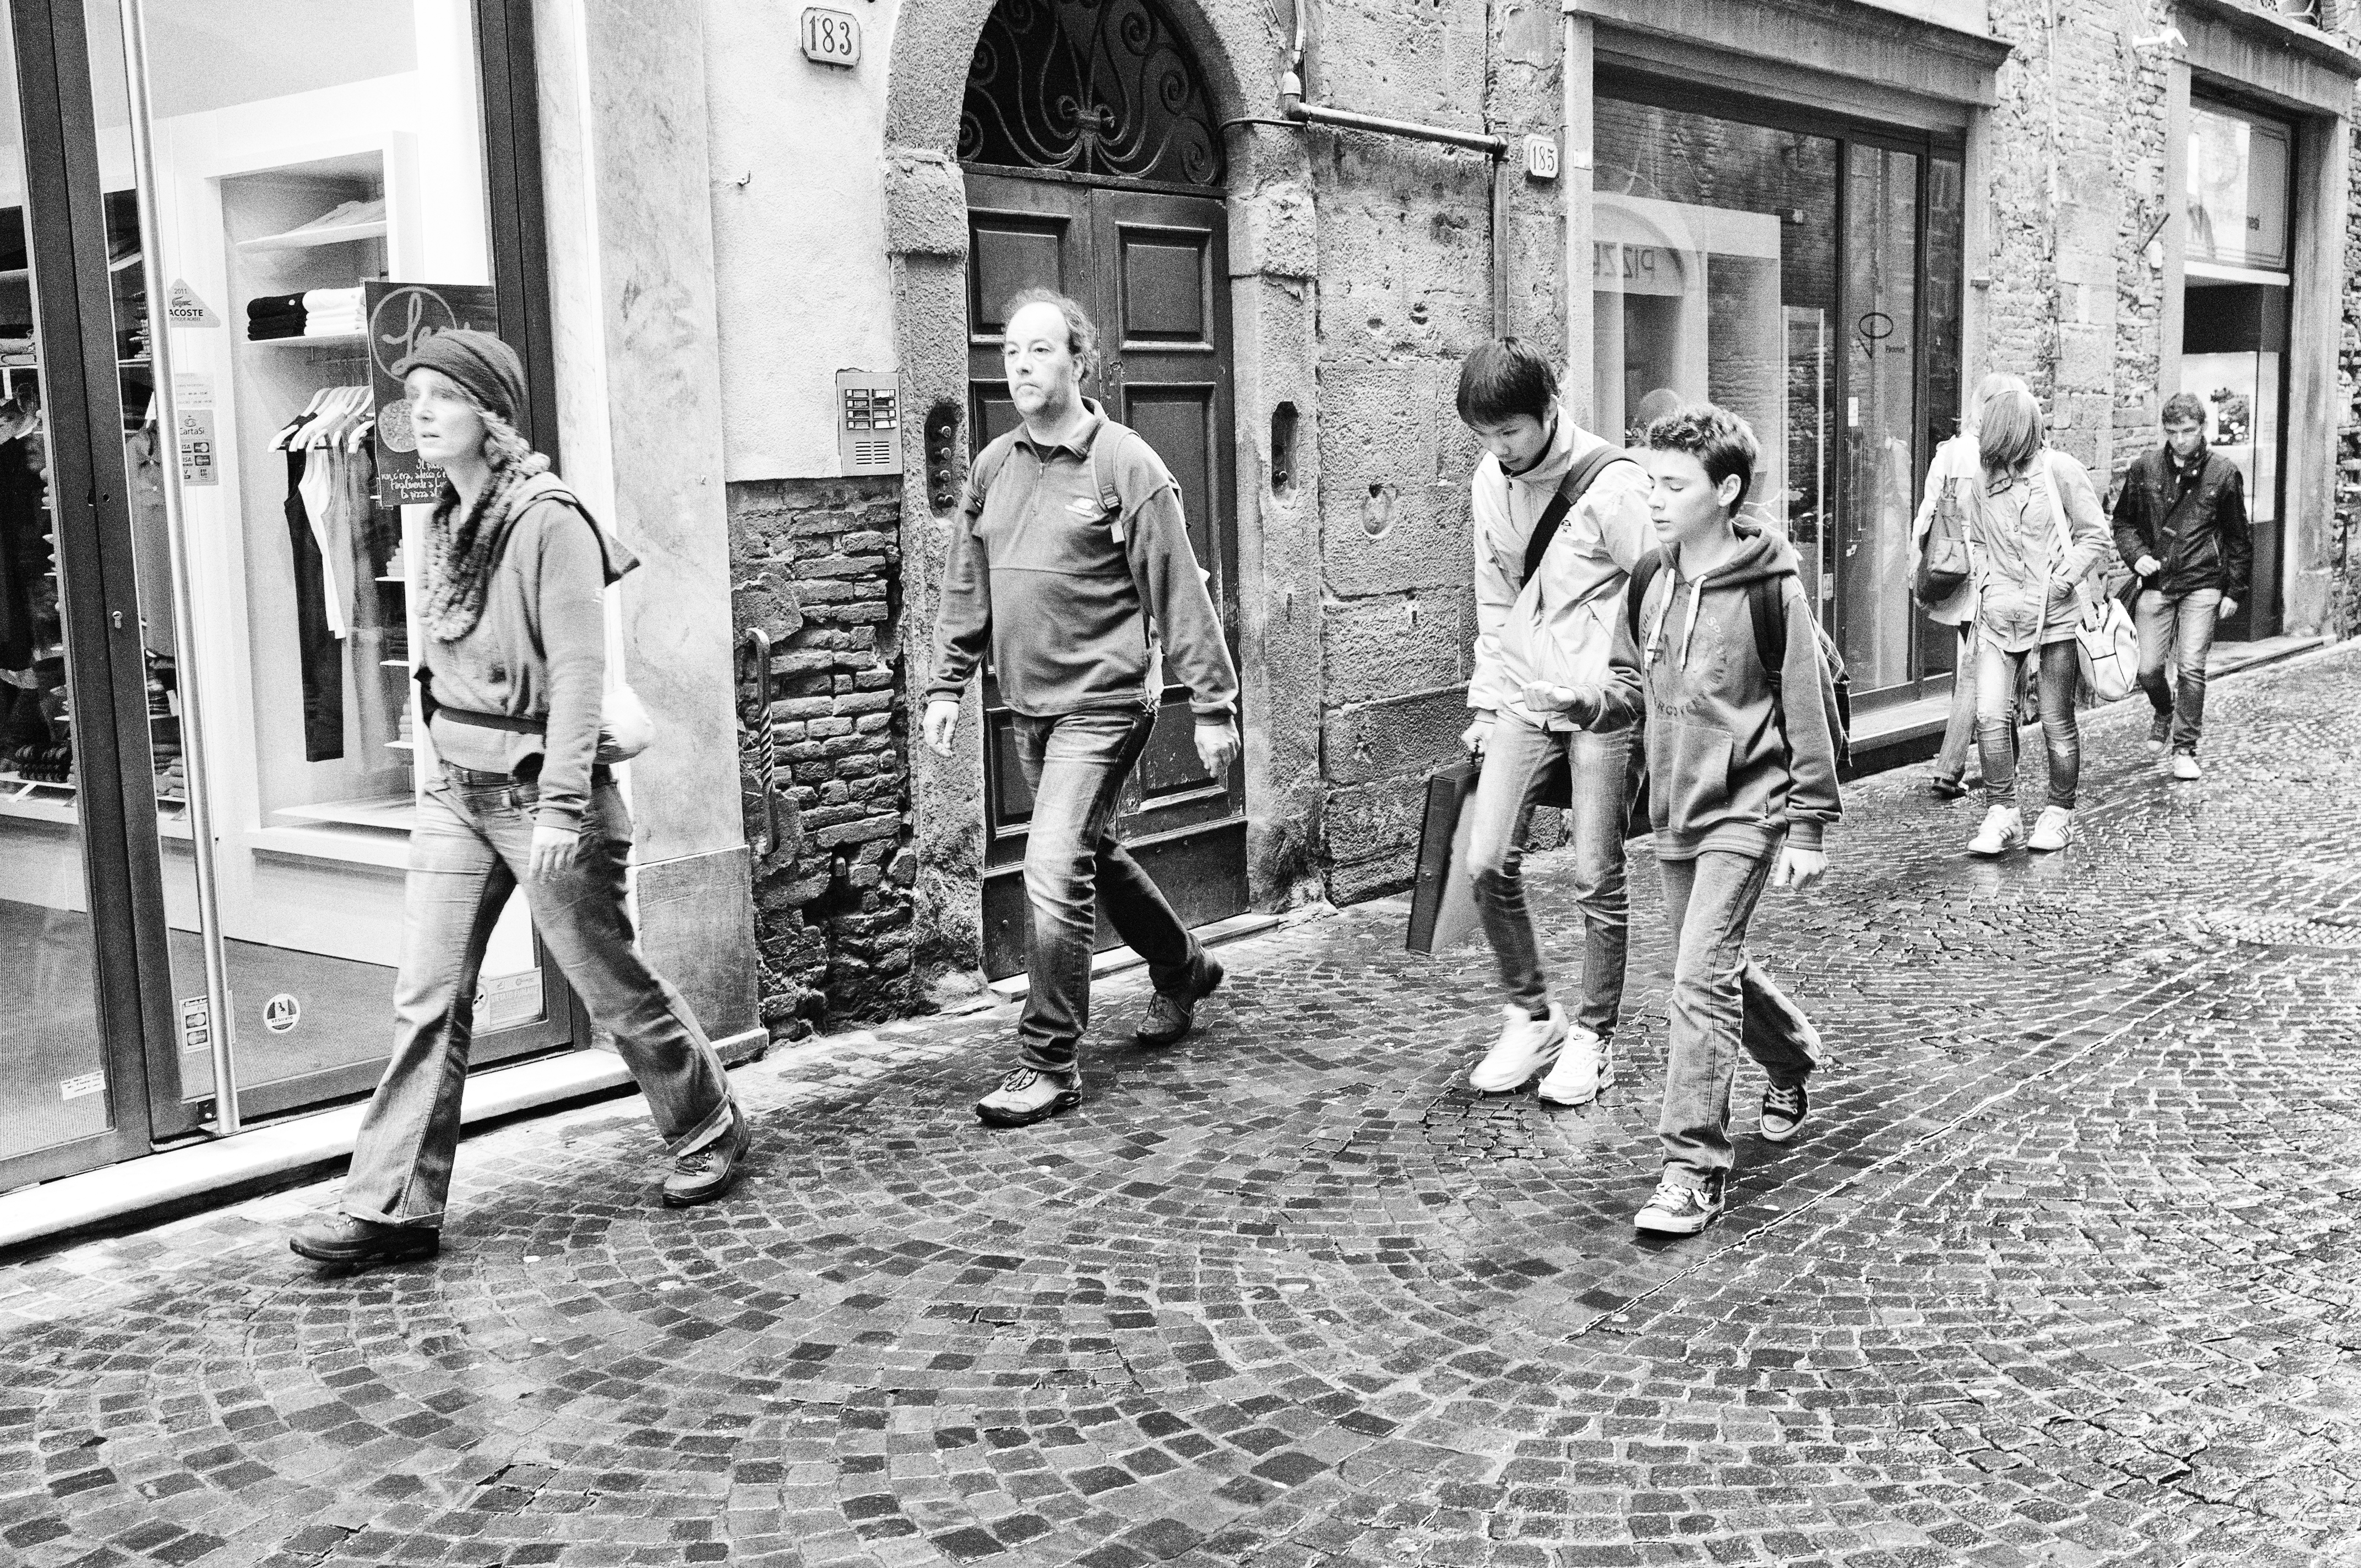
pedestrian, walking, black and white, people, road, white, street, photography, urban, crowd, italy, tuscany, monochrome, bw, blackandwhite, blackwhite, sports, infrastructure, photograph, snapshot, lucca, monochrome photography